Alex Templeton-Ward

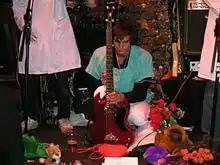

Alex Templeton-Ward is an English artist and musician. He is a founding member of The Beat Maras and Black Coral Groove and a one time member of Paul Hawkins & Thee Awkward Silences; where he provided vocals, bass, sampling, synthesizers and has writing credits. His art work relies heavily on digital software and includes animation, 3D and digital painting. The artist originally comes from Cumbria in Northern England.